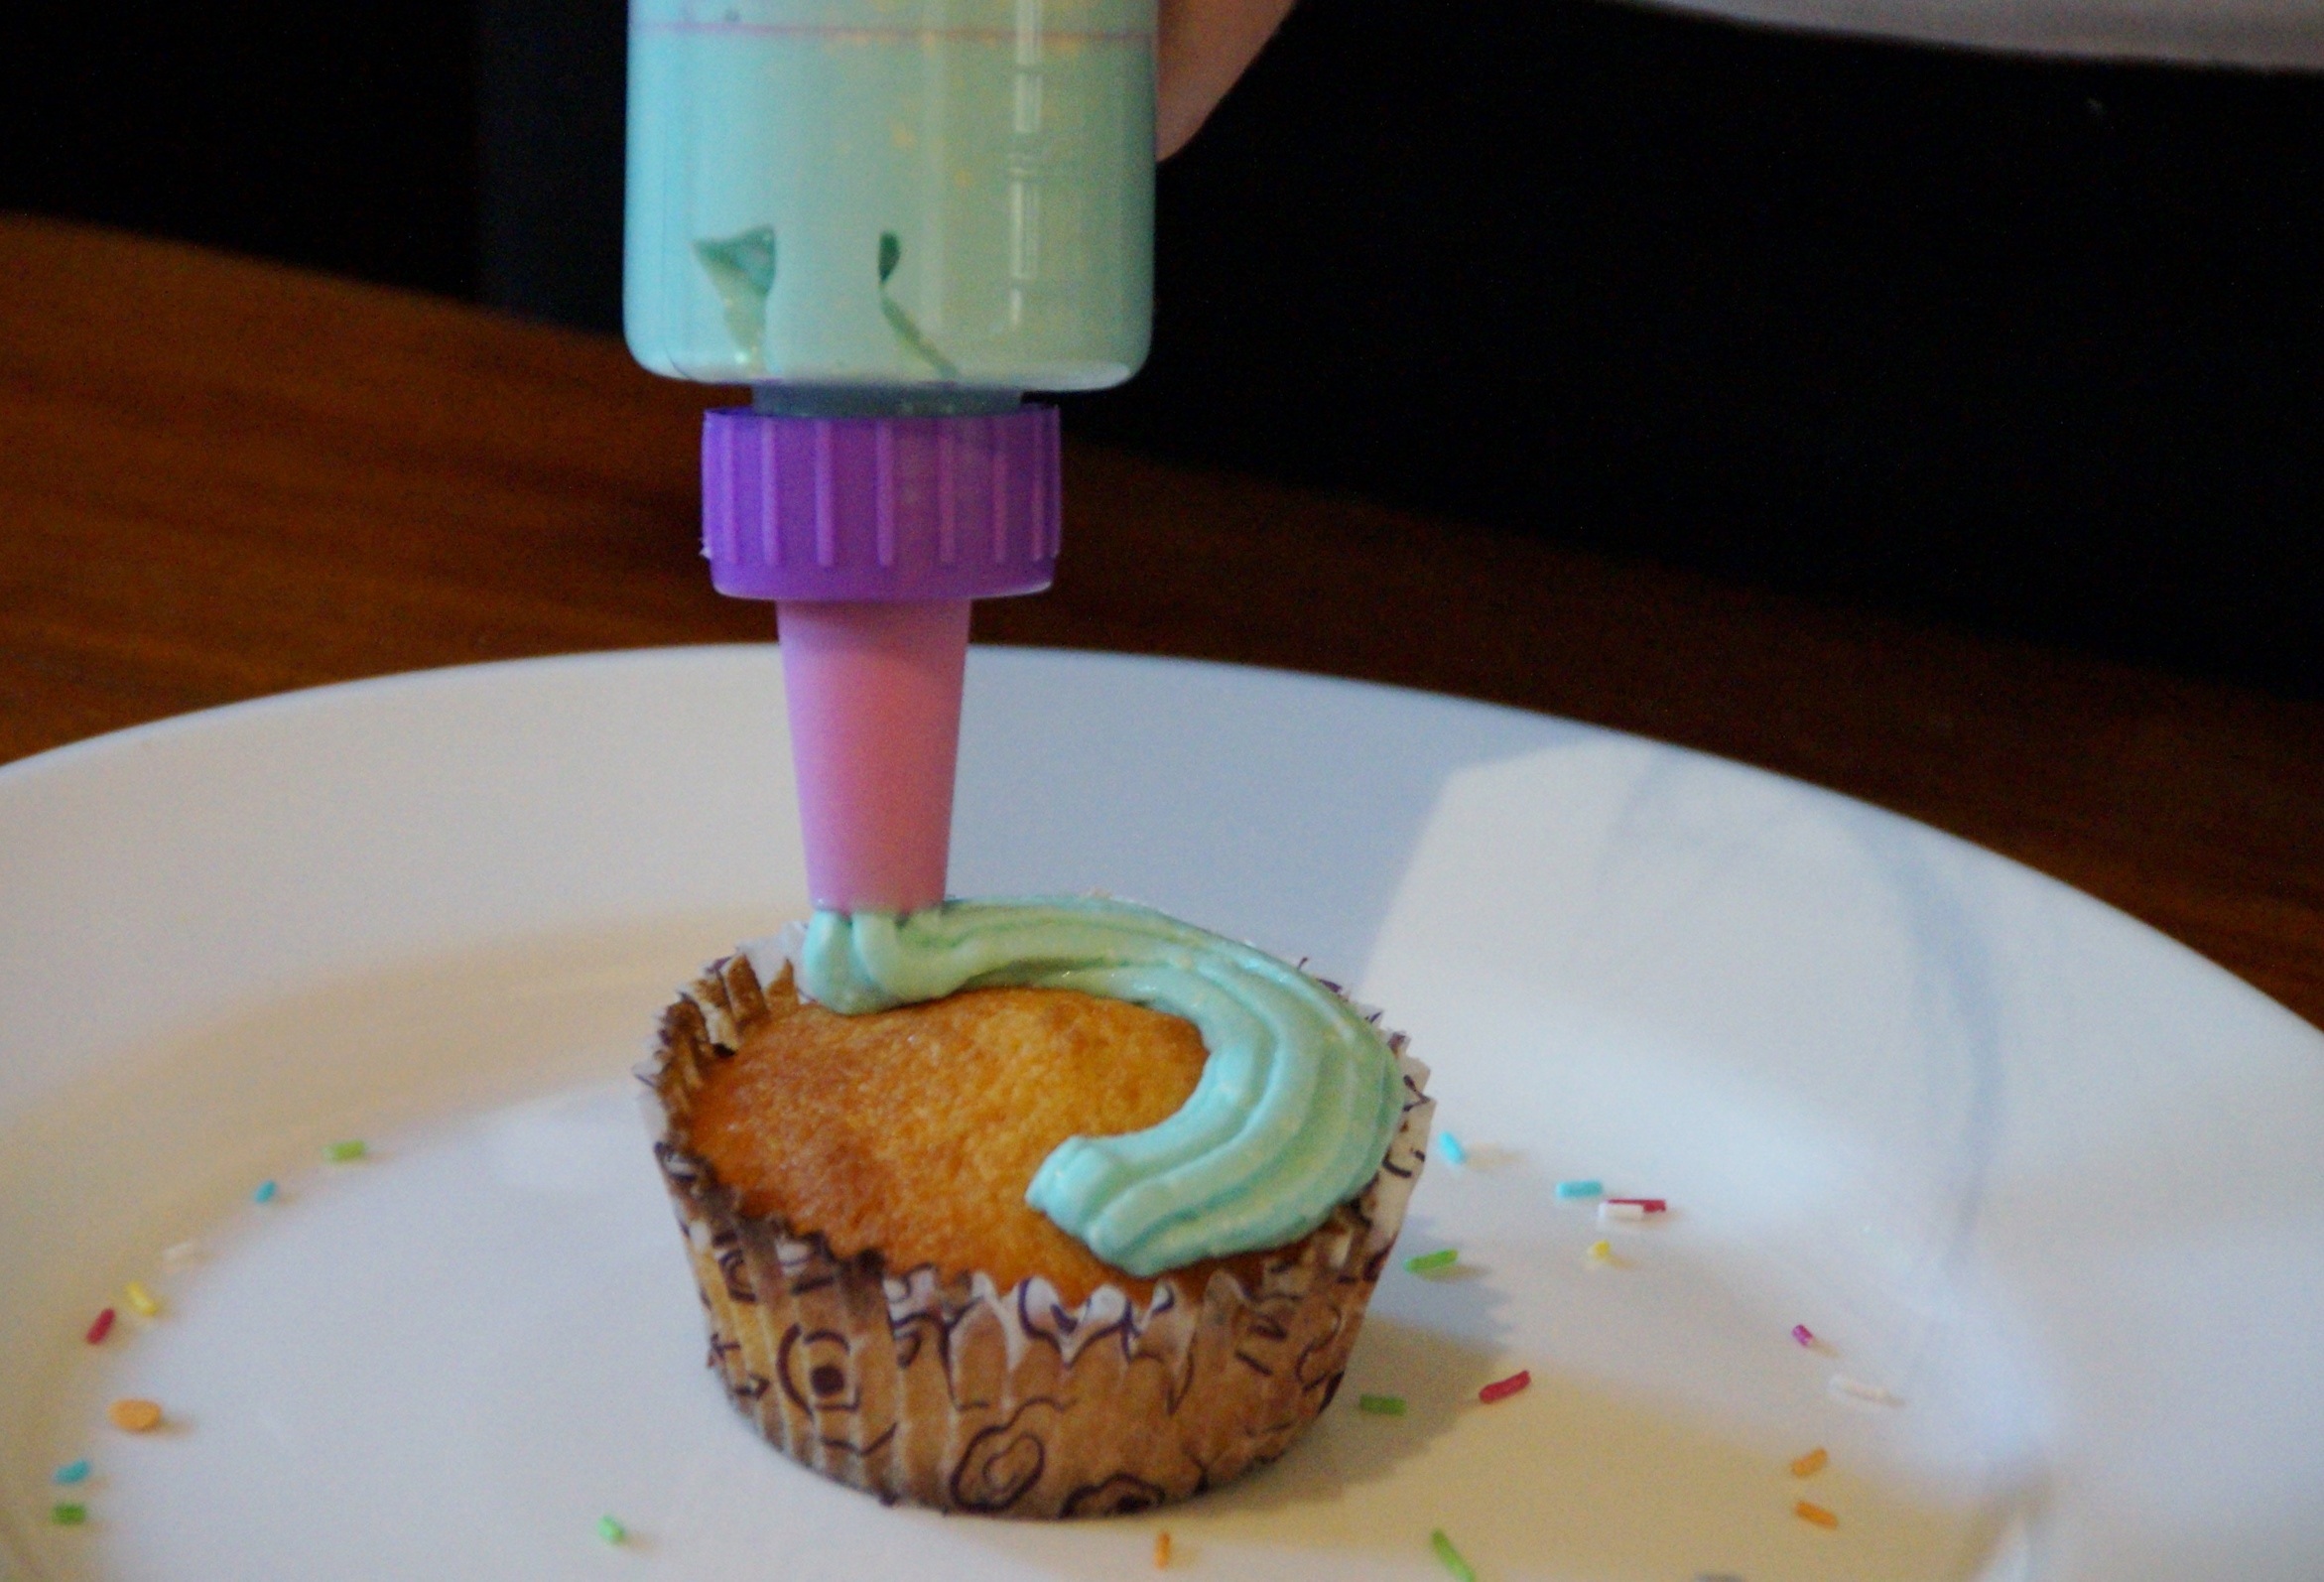
sweet, food, produce, cupcake, baking, dessert, cream, cake, coconut, icing, sweetness, flavor, dress up, buttercream